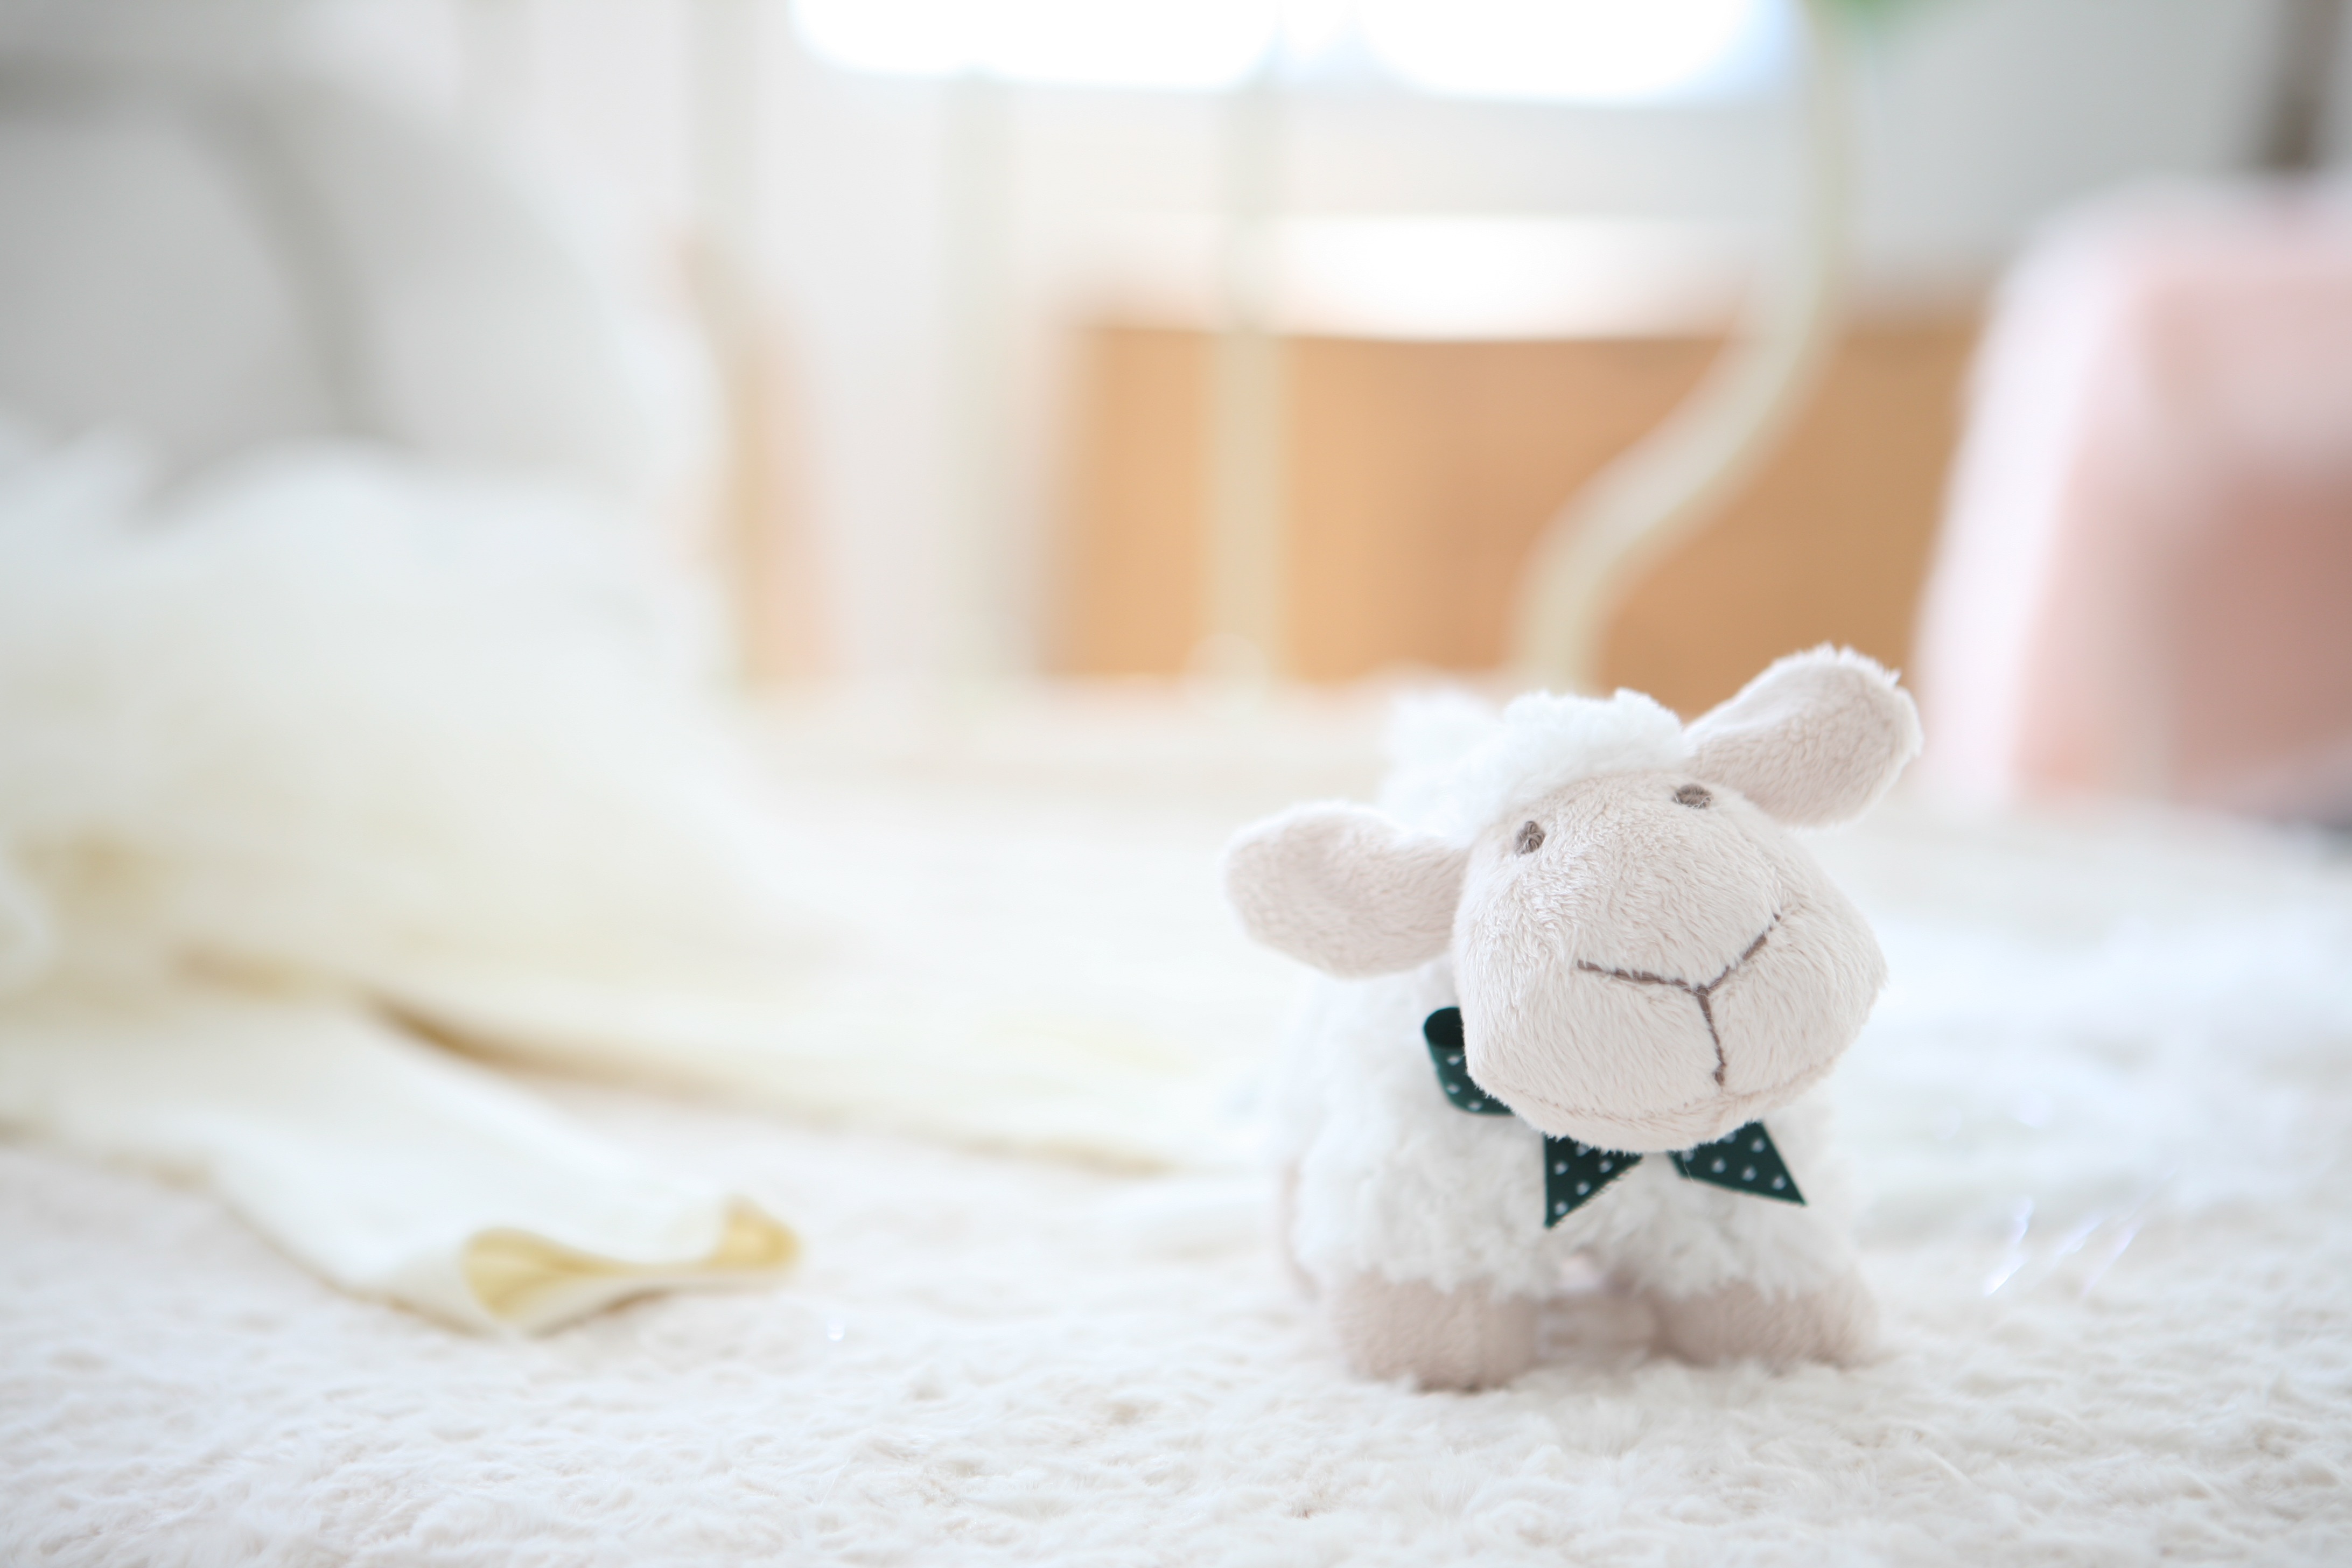
white, toy, material, teddy bear, product, textile, doll, skin, plush, yang, stuffed toy